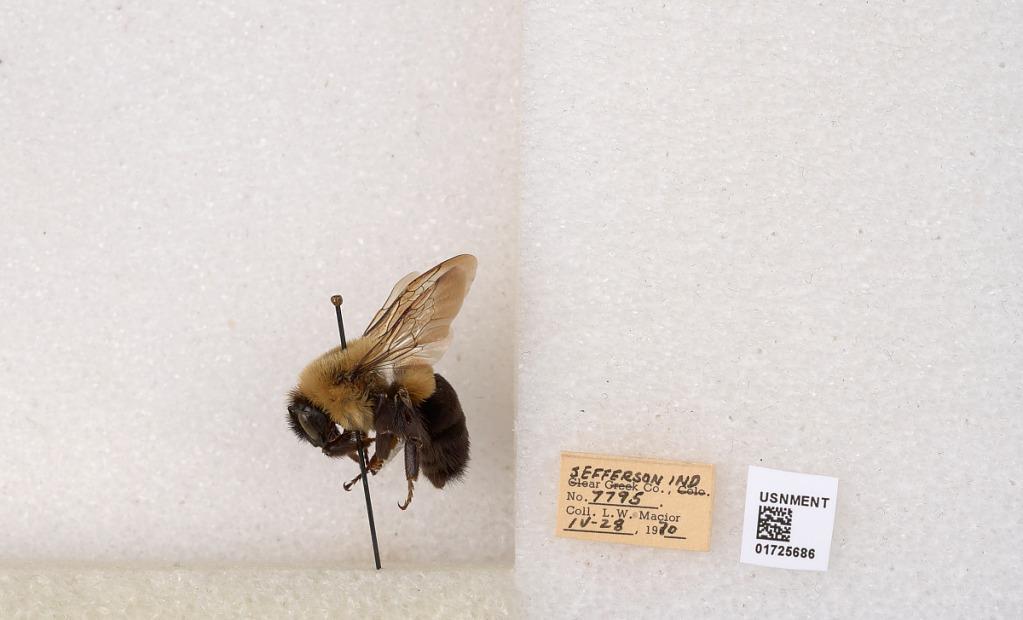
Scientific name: Bombus impatiens Cresson
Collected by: L. Macior
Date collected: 1970-4-28
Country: United States
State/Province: Indiana
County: Jefferson
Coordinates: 38.7858, -85.4386